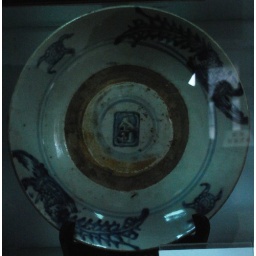
Chinese blue and white plates in Fort Zealandia Tainan , Formosa